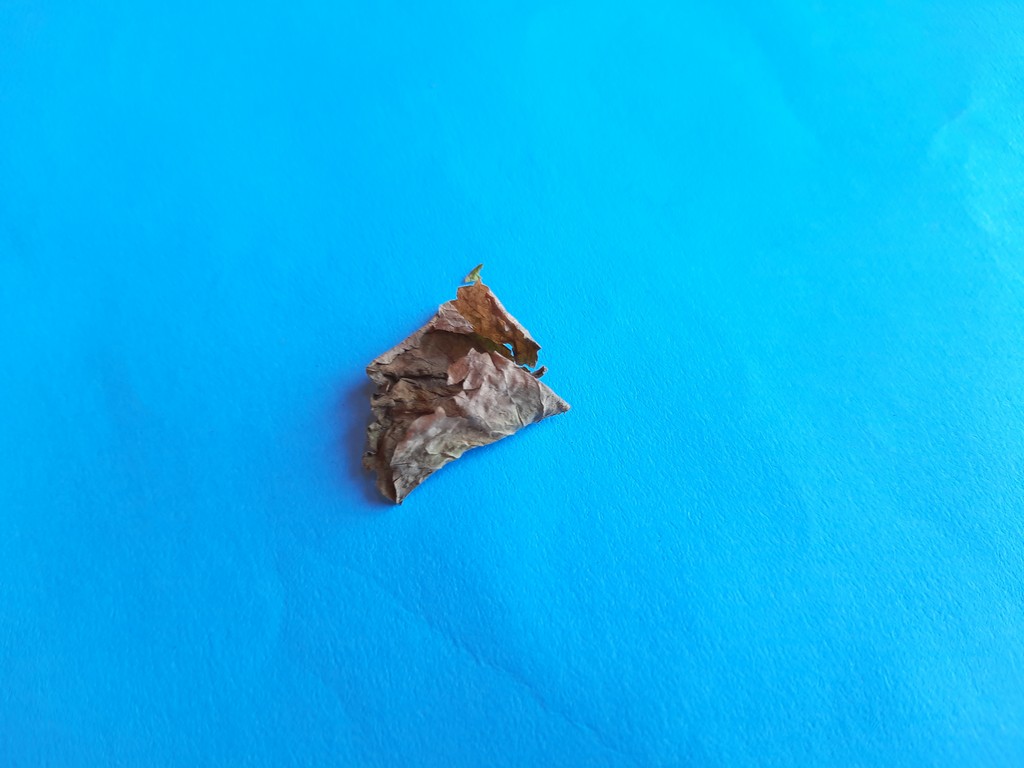
Label: Dried